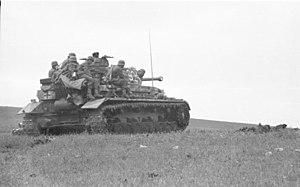
Sven Hassel est le nom de plume de Børge Willy Redsted Pedersen, un écrivain danois, né le 19 avril 1917 a Frederiksborg, et mort le 21 septembre 2012. Il s'est enrôlé dans un Régiment de Hussard blindé allemand avant la Seconde Guerre mondiale. Ses romans autobiographiques relatent de manière romancée les combats auxquels il aurait participé. Ses ouvrages se sont vendus à 60 millions d'exemplaires et ont été traduits dans une quinzaine de langues.
La campagne de Crimée, pendant la Seconde Guerre mondiale, est une campagne militaire des Allemands et des Roumains pour s'emparer de la presqu'île de Crimée détenue par les Soviétiques, qui se déroula du 24 septembre 1941 au 4 juillet 1942, date à laquelle la Crimée est entièrement aux mains des Allemands et de leurs alliés.